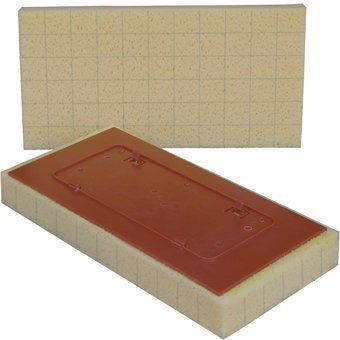
7" x 14" Yellow Slitted Wall Sponge Raimondi Pedalo
7" x 14" Yellow Slitted Wall Sponge Raimondi Pedalo Long Sponge Life, approximately 5,000 sq. ft. Snaps Into Place, No velcro or adhesives needed. Designed for use with Grout Buckets (with rollers). Well suited for floor grouting applications and general cleanup use 7" x 14" Quick- Change Hand Sponge. 1" sponge thickness. Product Features
Brand: Raimondi
Category: Hardware > Tools > Masonry Tools > Grout Sponges